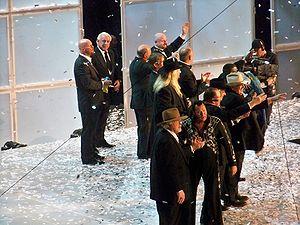
Le WWE Hall of Fame est une institution qui honore d'anciens employés de la World Wrestling Entertainment et d'autres figures qui ont contribué au catch et au divertissement sportif en général.